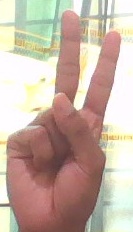
ASL sign: V